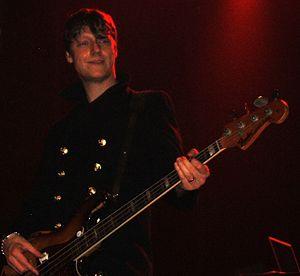
Dougie Payne au Casino de Paris. Lors du concert de TRAVIS le 10 Fevrier 2009